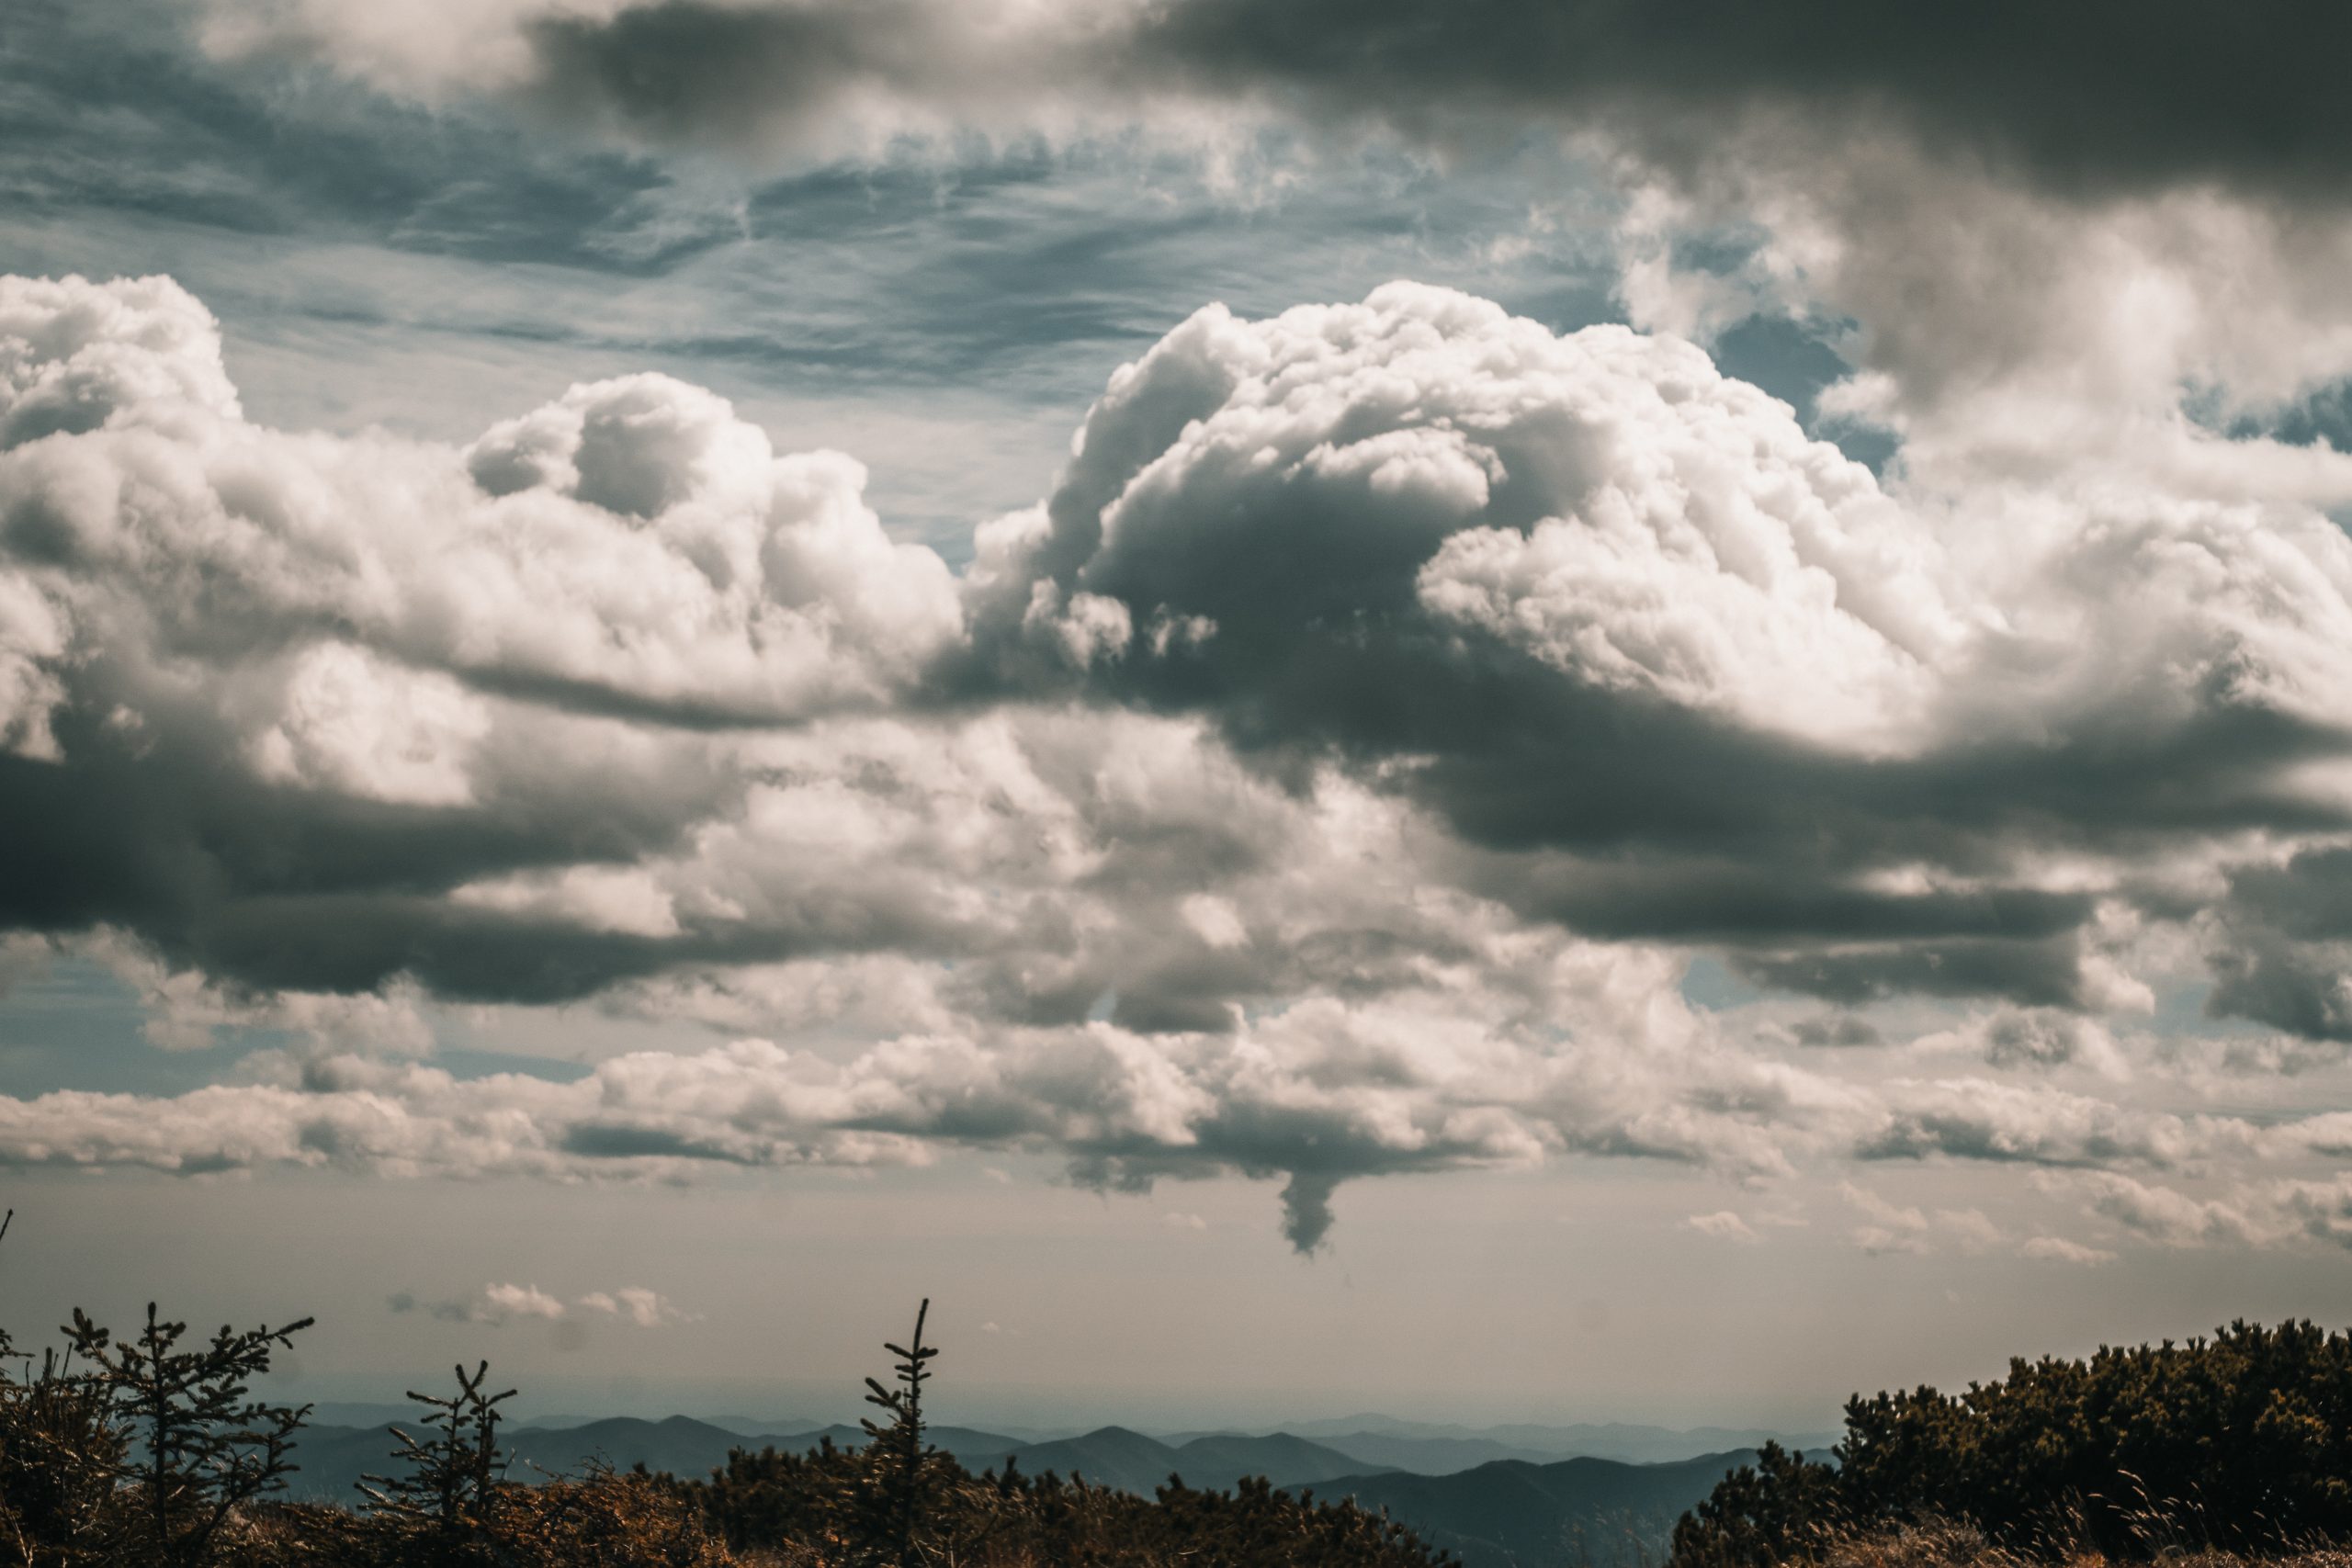
cloud, sky, atmosphere, plant, ecoregion, natural landscape, tree, highland, sunlight, cumulus, grass, horizon, landscape, grassland, meadow, calm, hill, meteorological phenomenon, field, monochrome, prairie, road, monochrome photography, pasture, wind, forest, evening, reservoir, steppe, savanna, wildlife